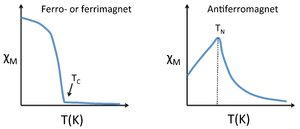
Le ferromagnétisme est le mécanisme fondamental par lequel certains matériaux sont attirés par des aimants ou forment des aimants permanents. On distingue en physique différents types de magnétismes. Le ferromagnétisme se trouve être celui à l’origine des champs les plus importants : c’est celui qui crée des forces suffisamment importantes pour être senties et qui est responsable du phénomène bien connu de magnétisme dans les aimants de la vie quotidienne. La matière répond faiblement aux champs magnétiques selon trois autres types de magnétismes : le paramagnétisme, le diamagnétisme et l’antiferromagnétisme, mais les forces mises en jeu sont le plus souvent très faibles au point qu’elles ne peuvent être détectées que par des instruments de laboratoire particulièrement sensibles.